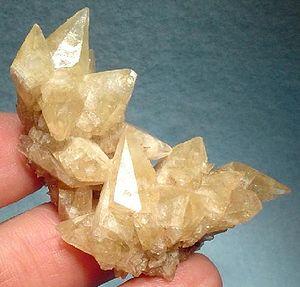
La mine de Nkana est une mine souterraine et à ciel ouvert de cuivre située en Zambie, dans le Copperbelt, à Kitwe. Elle appartient à 73 % Glencore via la structure Mopani Copper Mine, après avoir été une propriété de l’État de Zambie jusqu'en 2000.